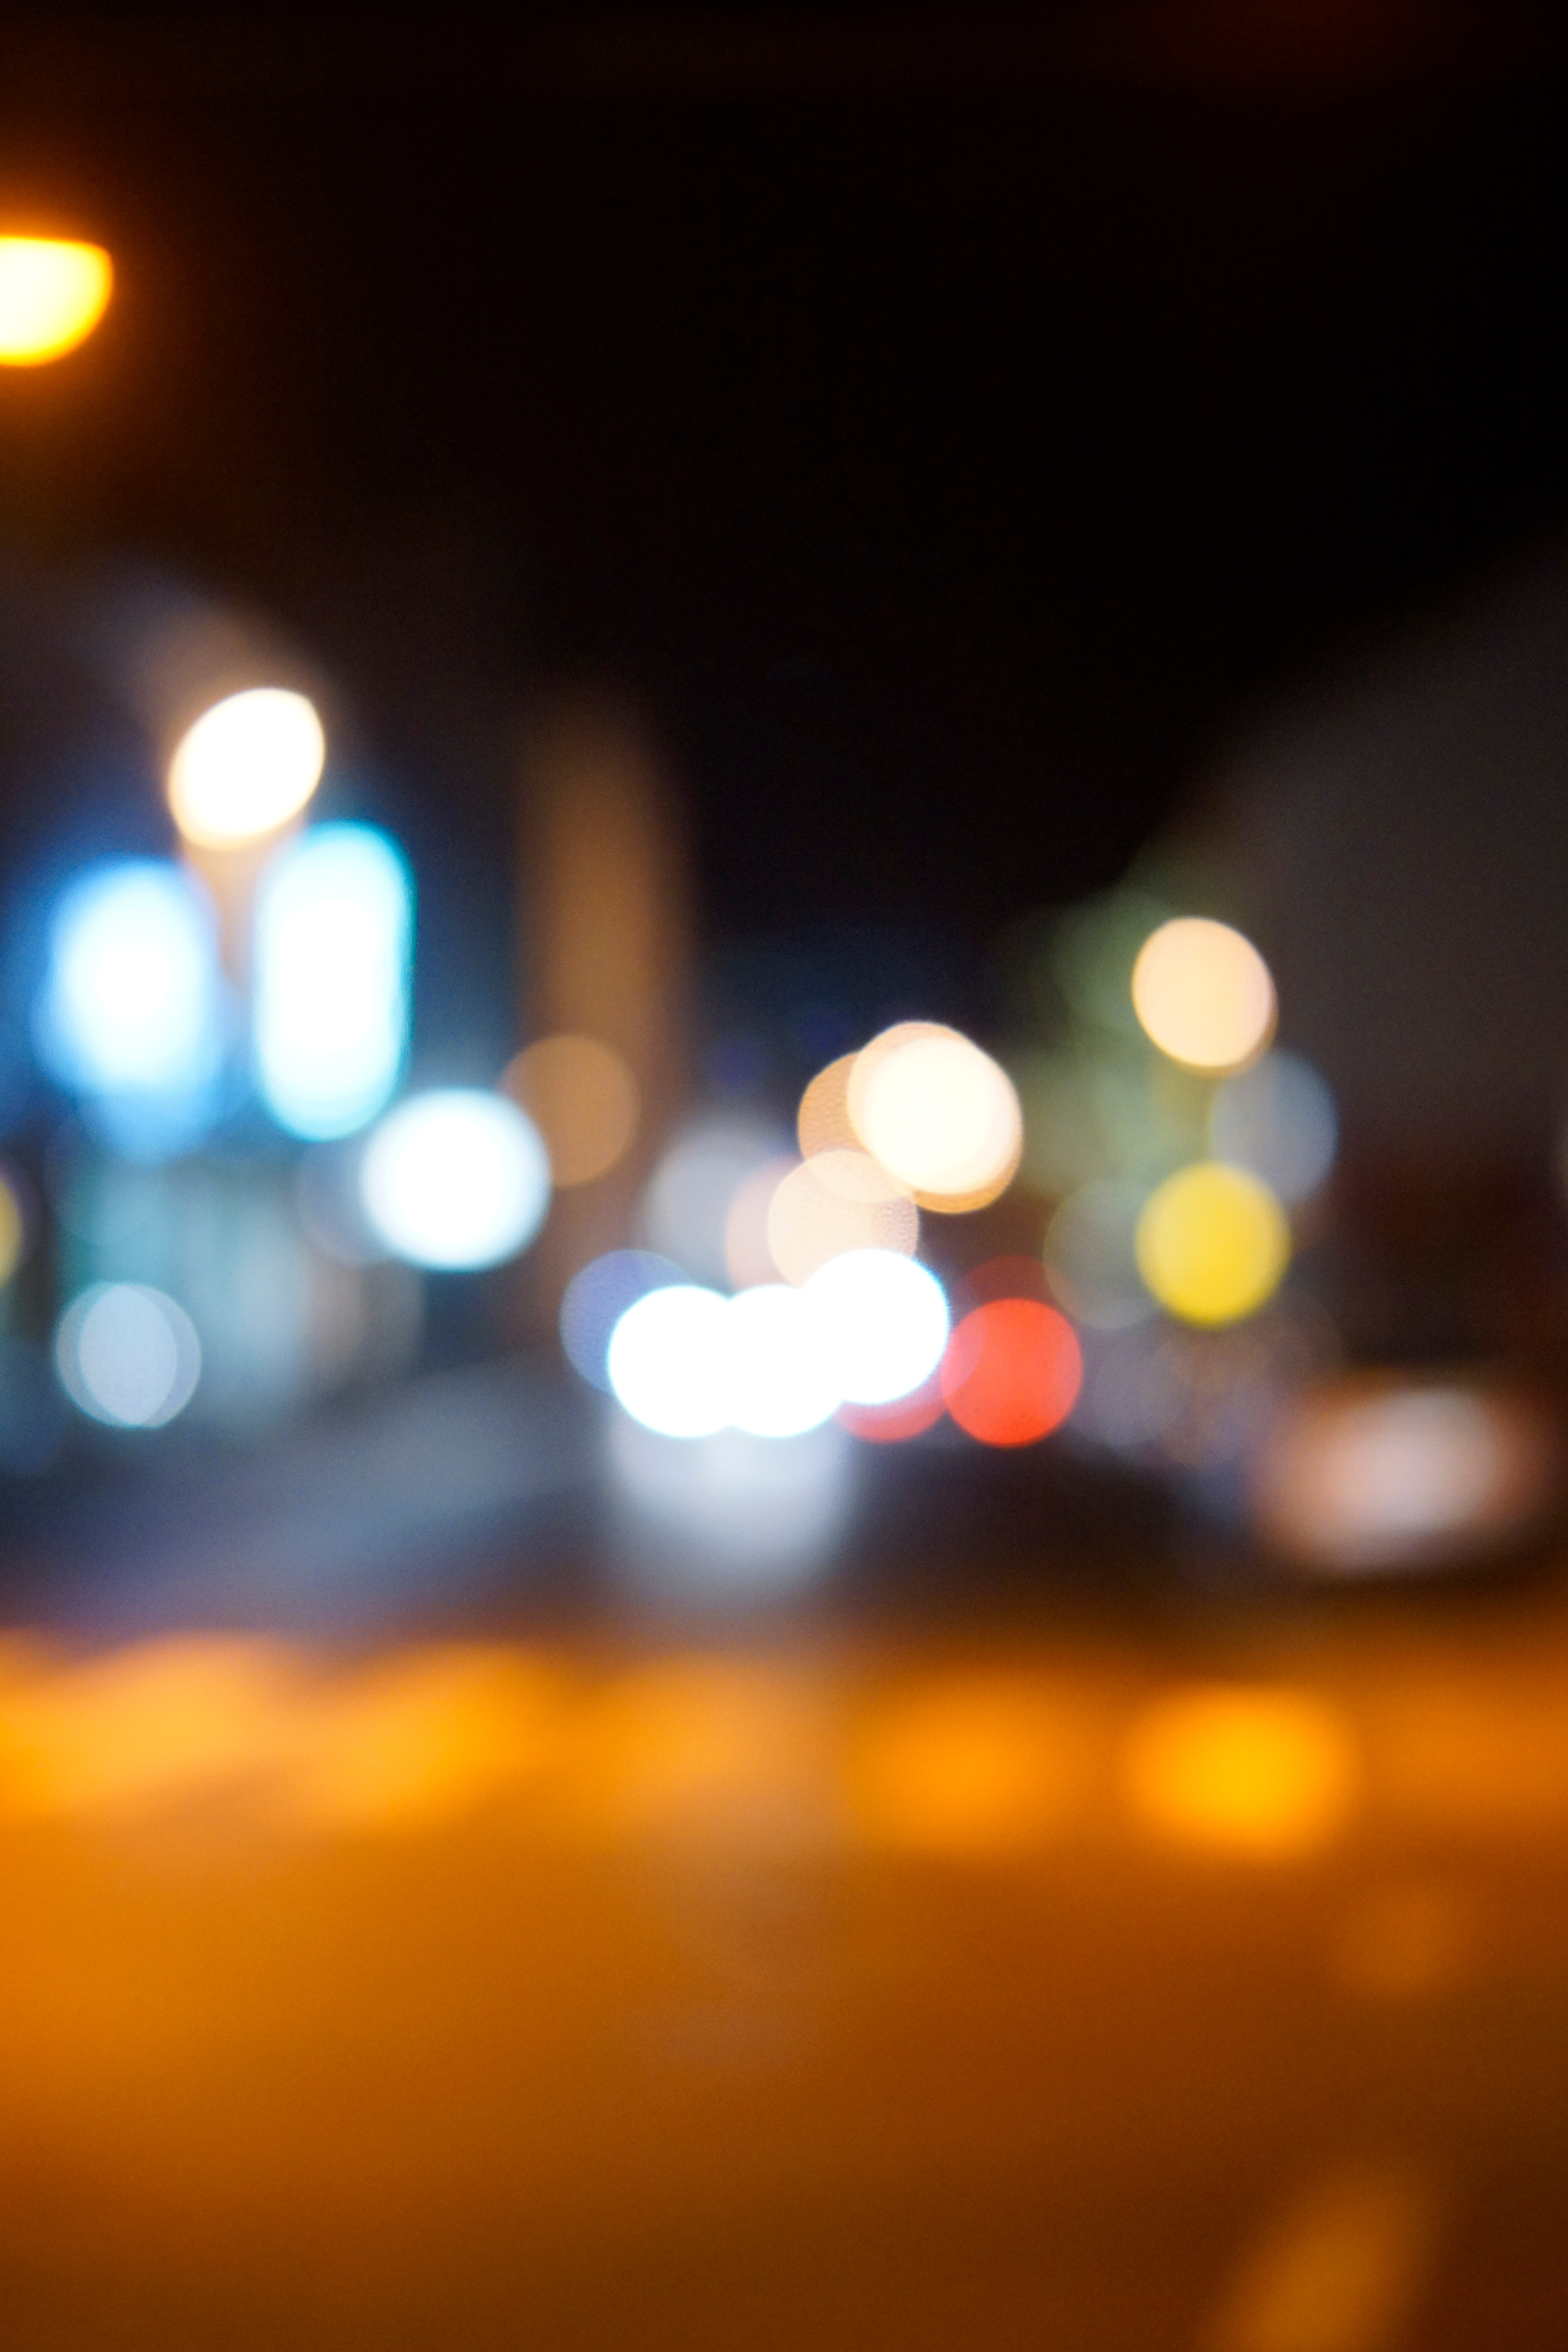
light, sunset, night, sunlight, atmosphere, evening, reflection, darkness, yellow, lighting, circle, macro photography